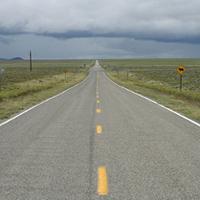
Weather: cloudy or overcast